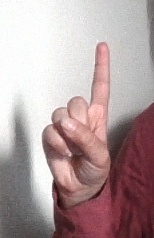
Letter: bb